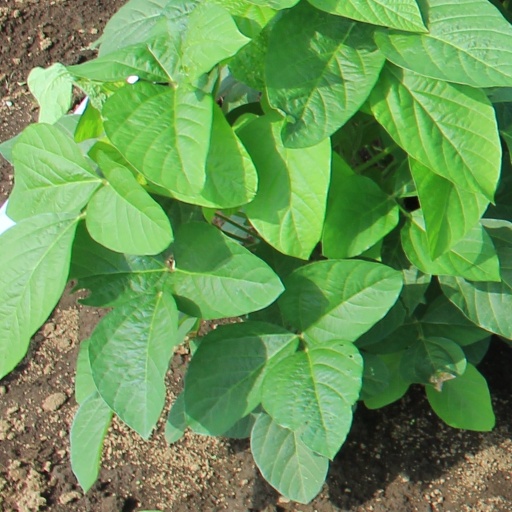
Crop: soybean